Ae Fond Kiss ... (film)

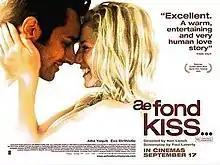
Theatrical release poster

Ae Fond Kiss... (also known as "Just a Kiss" in some countries) is a 2004 romantic drama film directed by Ken Loach, and starring Atta Yaqub and Eva Birthistle. The title is taken from a Scottish song by Robert Burns, the complete line being ""Ae Fond Kiss, and then we sever...""